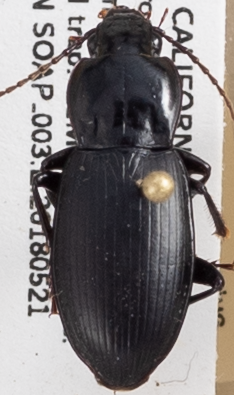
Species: Pterostichus ordinarius
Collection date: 2018-05-21
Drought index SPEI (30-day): -0.932
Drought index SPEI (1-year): -0.376
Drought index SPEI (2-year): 0.8